William Isarn

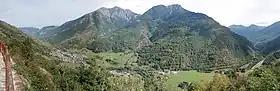
Panoramic view of the Val d'Aran today

On 24 November 1017, in his last known act, William and his "optimates" (magnates) witnessed the consecration of Borrell, whose election he had confirmed three days earlier (21 November), as the Bishop of Roda. Shortly afterwards, either in that same year or early in 1018, William led an expedition into the Val d'Aran, probably to claim his hereditary rights there. When the domains of his great-great-grandfather, Raymond I, the first independent count of Pallars and Ribagorza, had been divided between his sons, William's great-grandfather Bernard Unifred received Ribagorza, while Bernard's brother Bishop Atto of Roda received the Val d'Aran. According to the "Crónica de Alaón", when William tried to reclaim it in the name of his father and grandfather, Raymond II, apparently claiming that it had reverted to his line with the death of Atto, the inhabitants of the valley assassinated him: